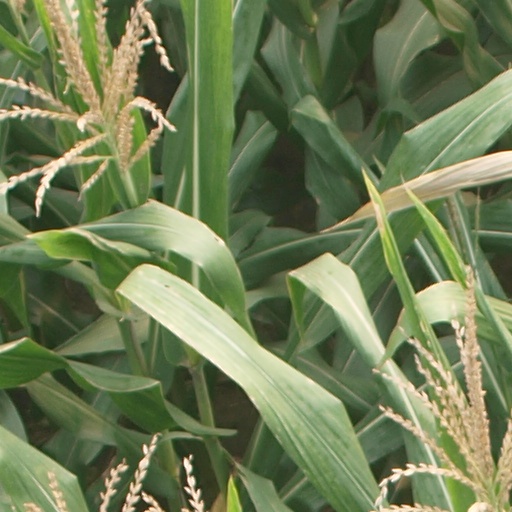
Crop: maize; corn